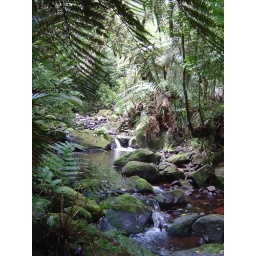
beautiful river view in the forest